Sustainable sanitation

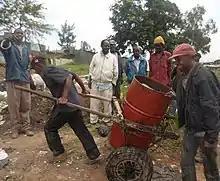
Poorly handled fecal sludge poses high health risks (much spillage and no personal protective equipment for the workers).

Health aspects include the risk of exposure to pathogens and hazardous substances that could affect public health at all points of the sanitation system from the toilet via the collection and treatment system to the point of reuse or disposal. The topic also covers aspects such as hygiene, nutrition and the improvement of livelihood achieved by the application of a certain sanitation system, as well as downstream effects.